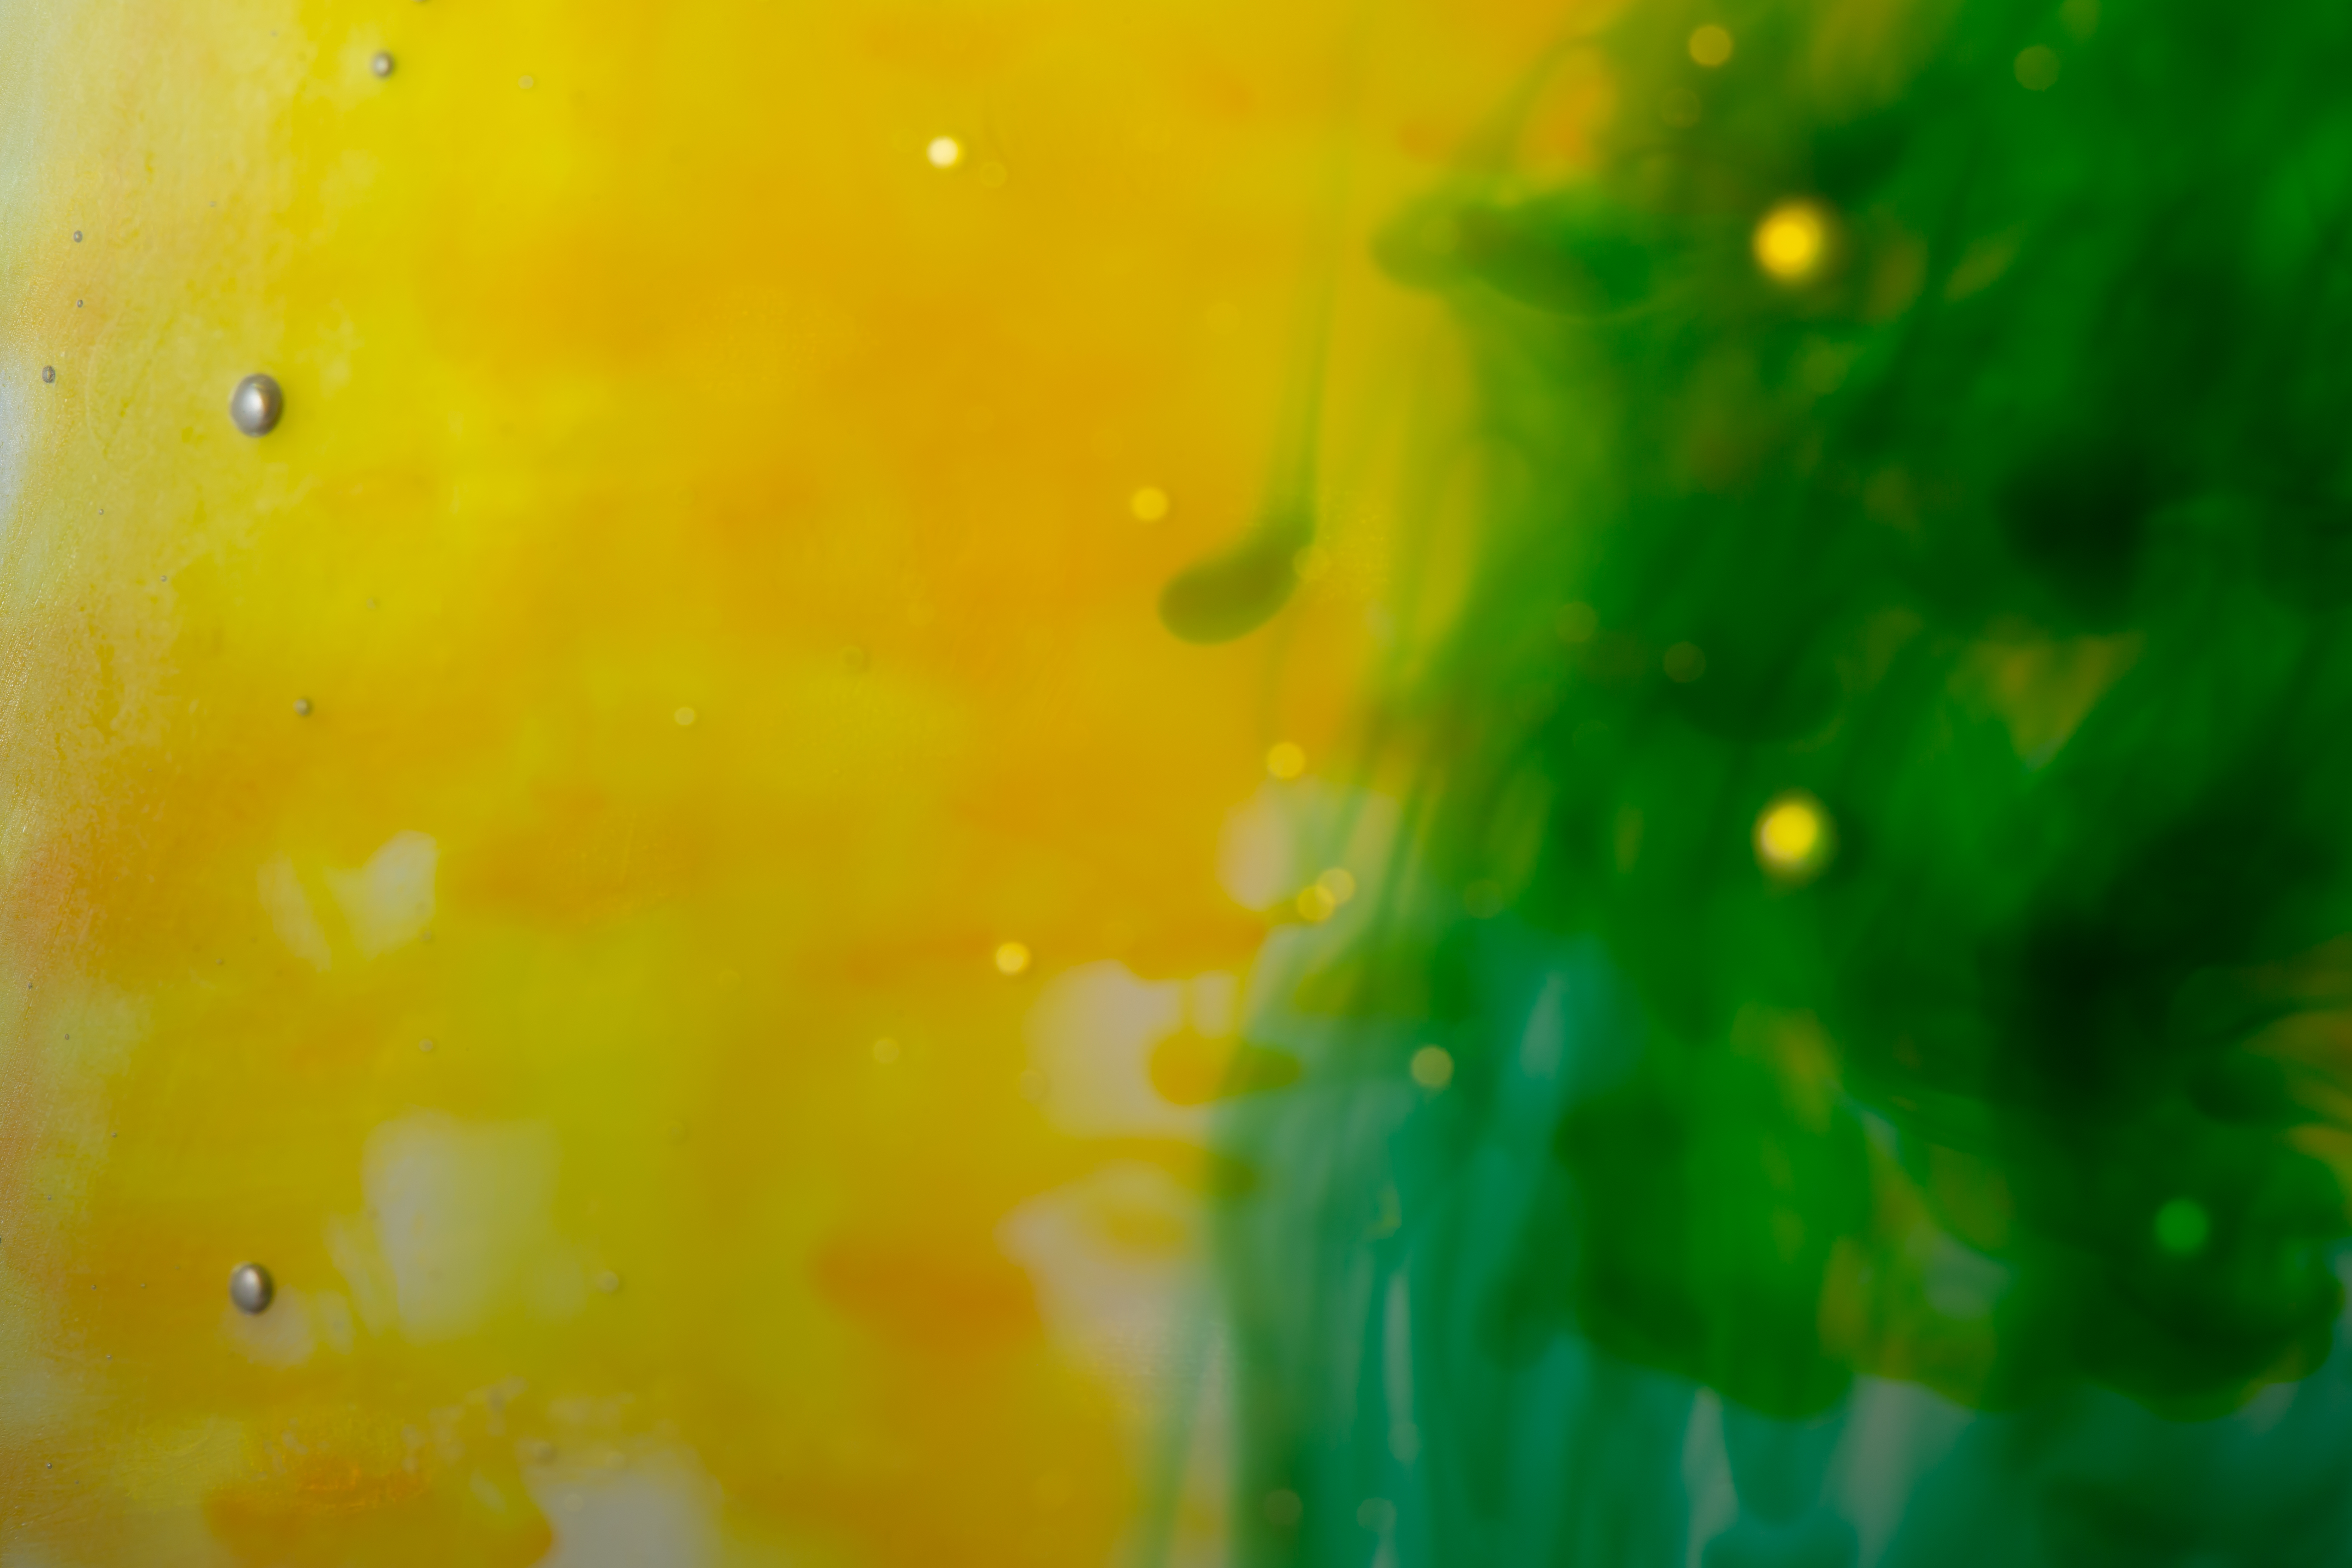
green, water, yellow, orange, leaf, close up, sky, macro photography, plant, Colorfulness